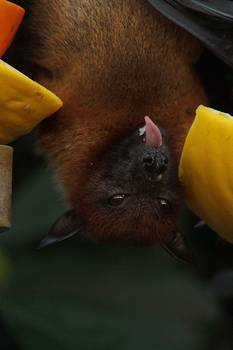
Label: No Watermark